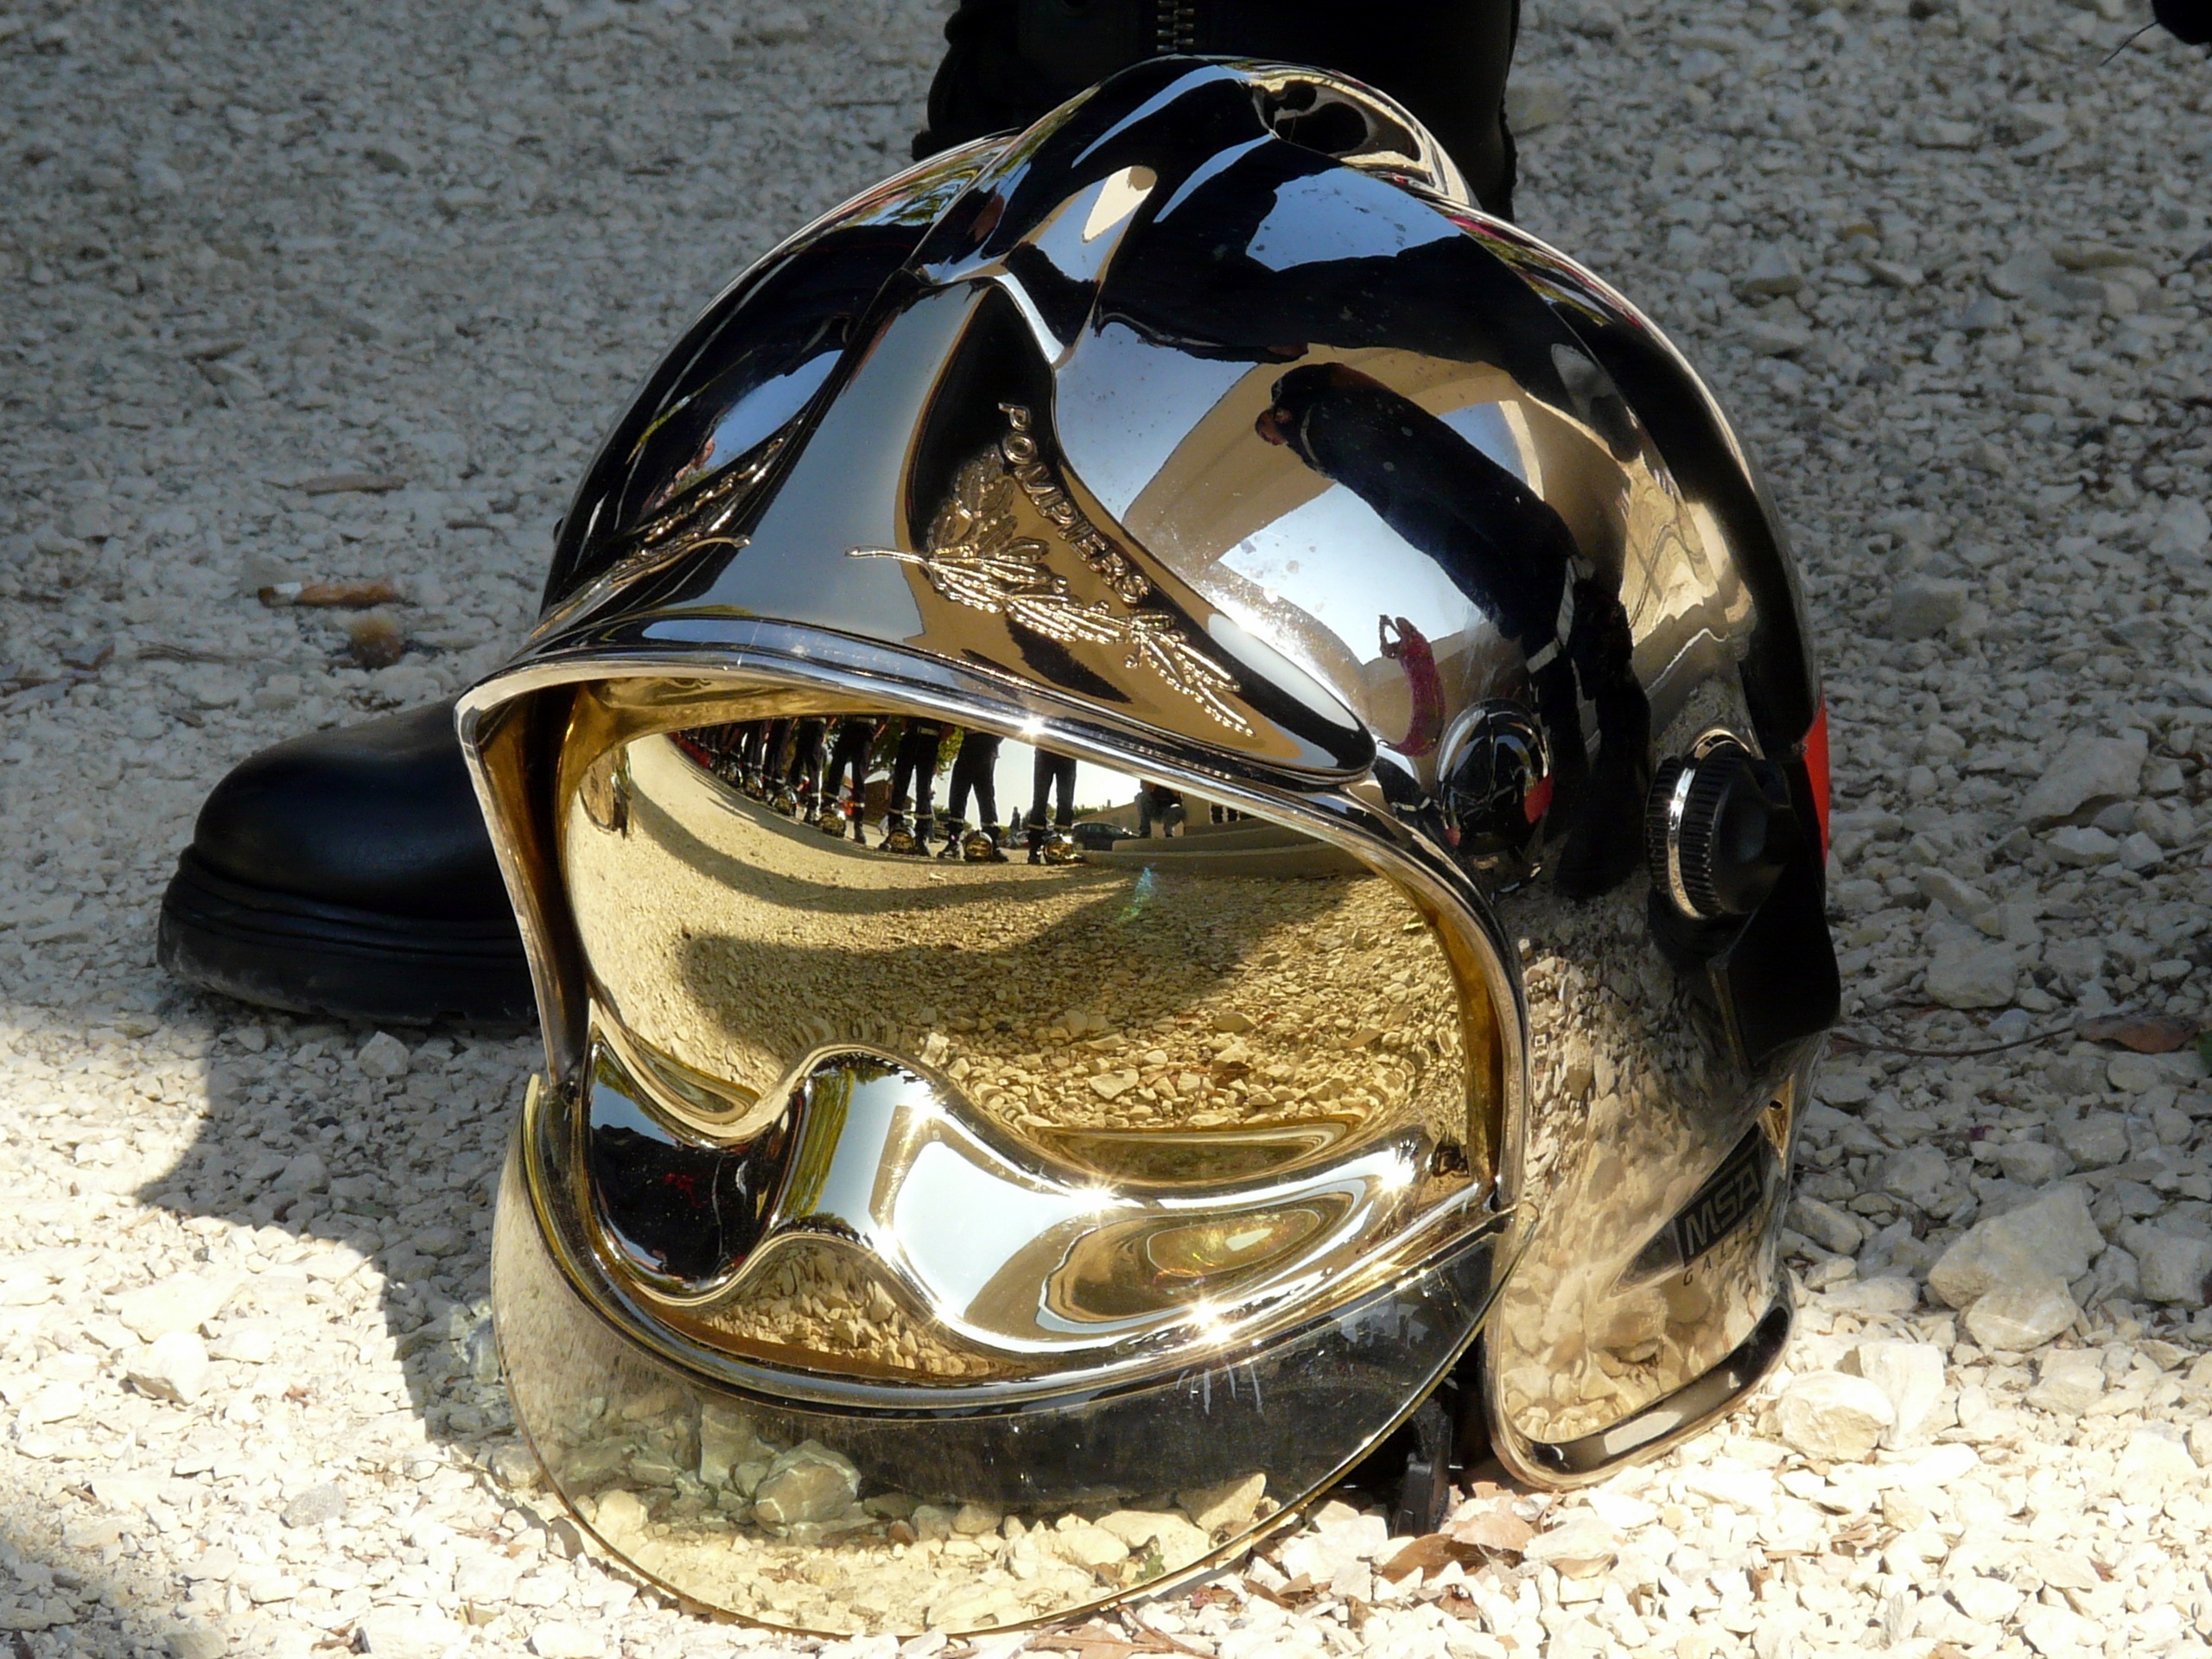
fire, clothing, headgear, helmet, costume, firefighter, football helmet, personal protective equipment, football equipment and supplies, protective equipment in gridiron football, hockey protective equipment, goaltender mask